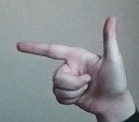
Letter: yaa